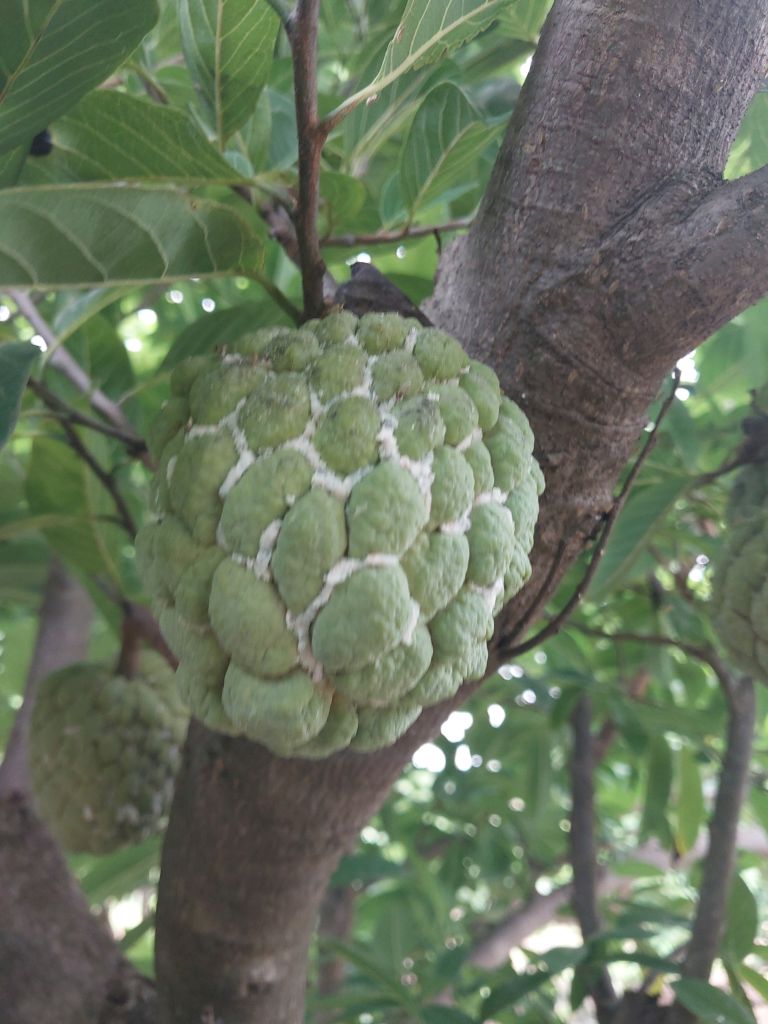
Disease label: Mealy Bug